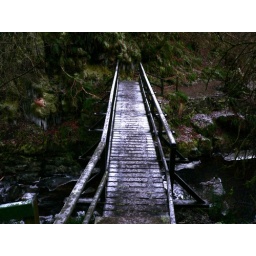
a frozen wooden bridge in deepest darkest Scotland. really like the feel of this photo.